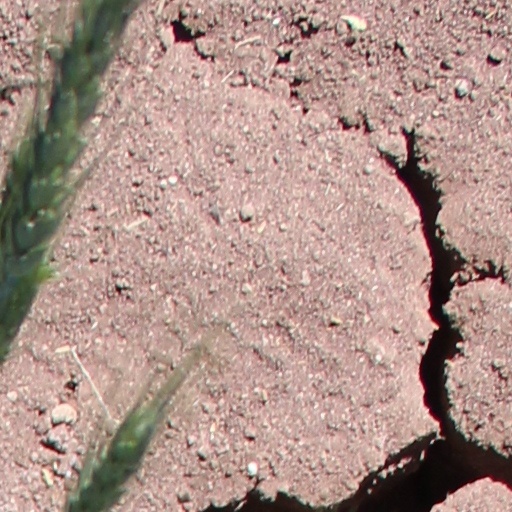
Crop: wheat